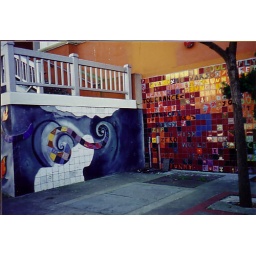
A colorful wall mosaic in the Haight Ashbury...